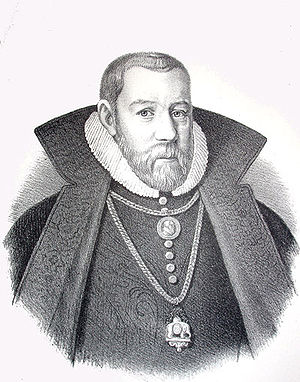
Jørgen Ottesen Rosenkrantz (1523-1596)
Jørgen Ottesen Rosenkrantz var en dansk adelsmand, rigsråd og godsejer.